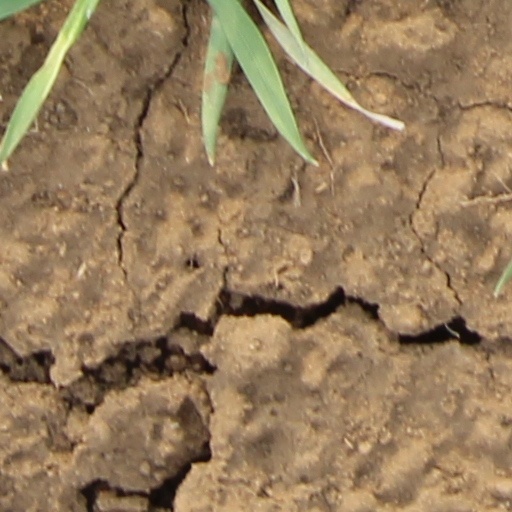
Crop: wheat